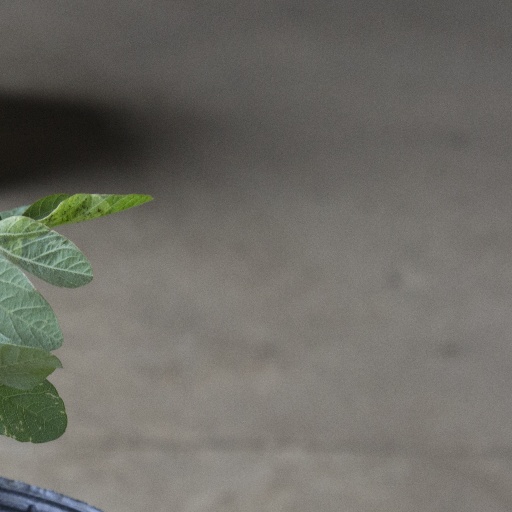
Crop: soybean